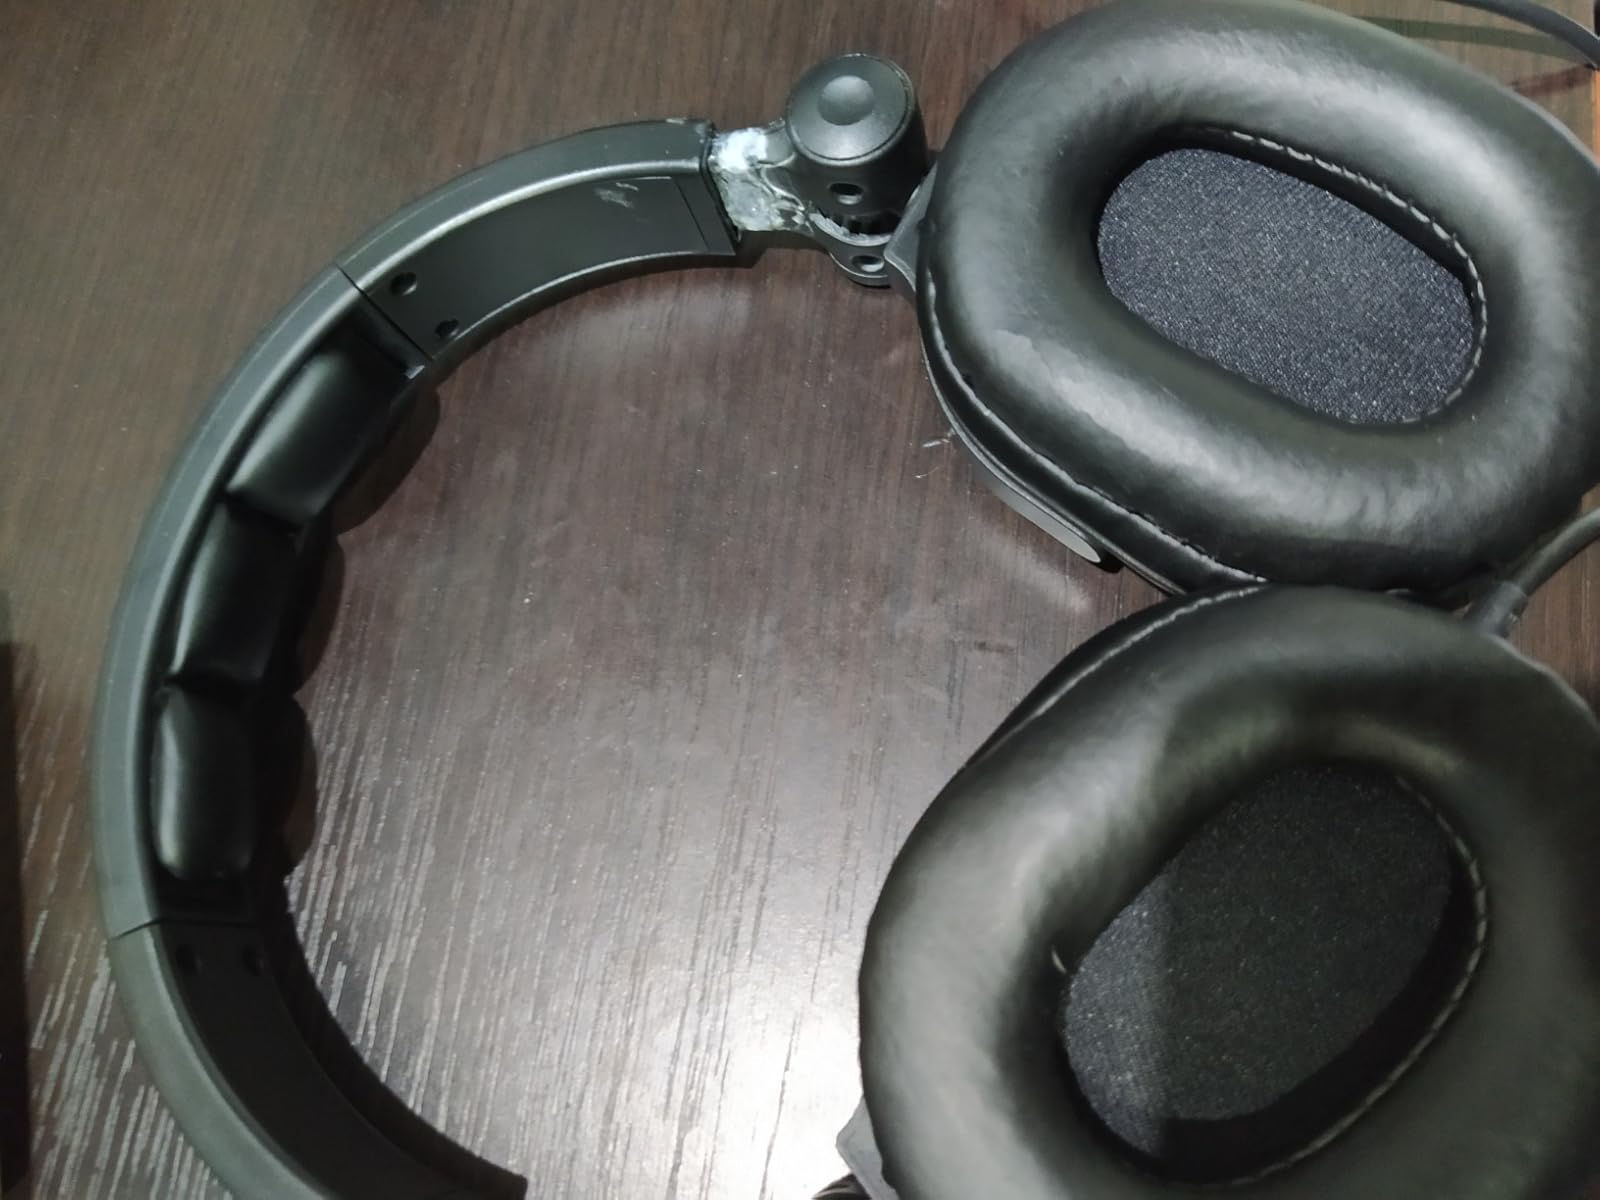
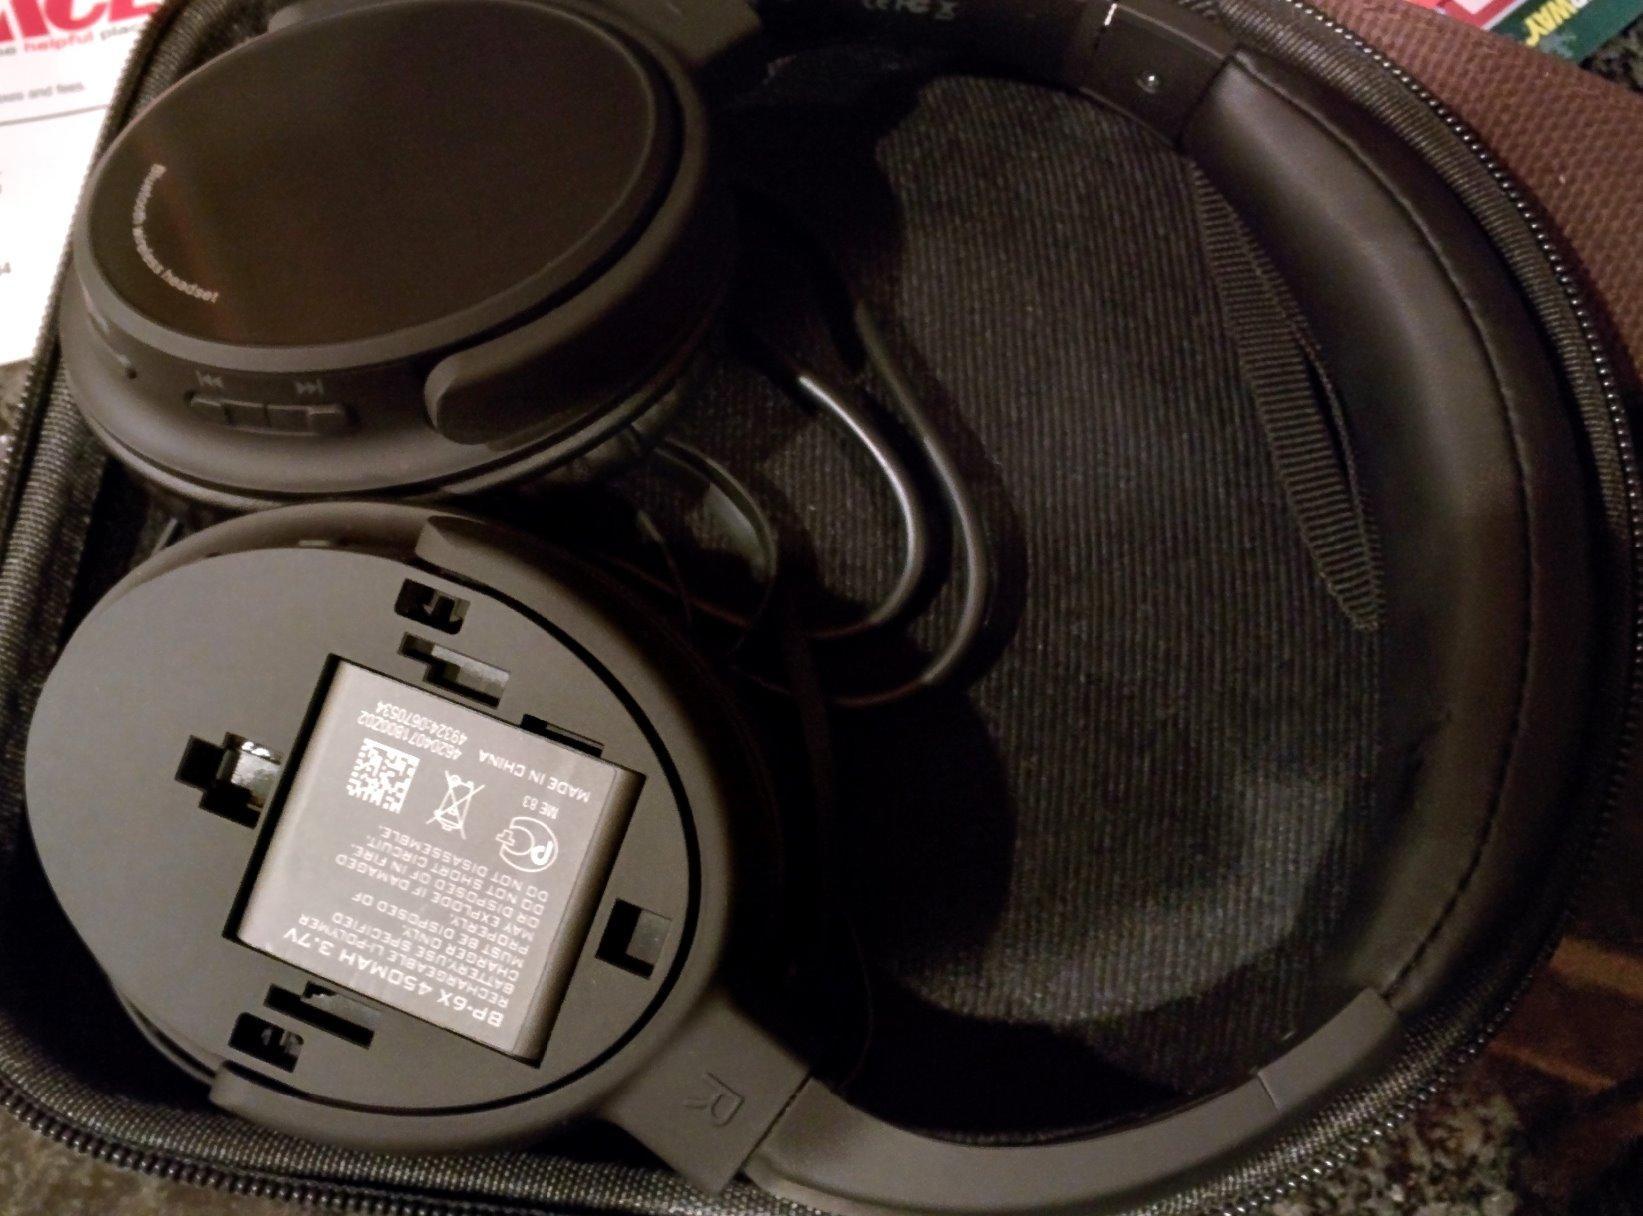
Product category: headphones
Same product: no